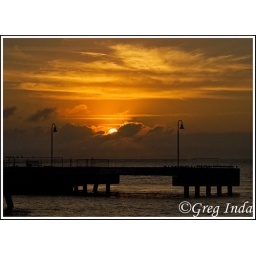
The sun rests behind a pillow of clouds and looks over a dock full of birds in Key West, Florida,